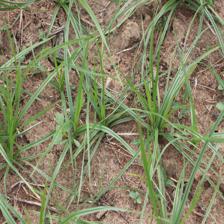
Label: Grass